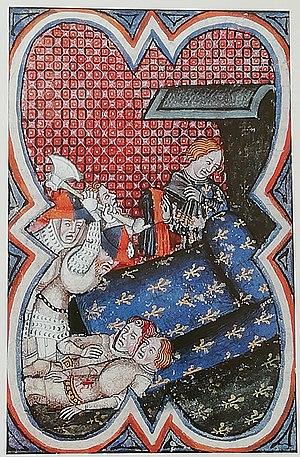
Cette page concerne l'année 1358 du calendrier julien.
Charles II de Navarre, dit « Charles le Mauvais » est roi de Navarre de 1349 à 1387 et comte d'Évreux de 1343 à 1378. Il est le fils de Philippe III de Navarre et de Jeanne II, fille du roi de France et de Navarre, Louis X le Hutin.
Charles V, dit « le Sage », est un roi de France de 1364 à 1380. Son règne marque la fin de la première partie de la guerre de Cent Ans : il réussit à récupérer la quasi-totalité des terres perdues par ses prédécesseurs, restaure l'autorité du pouvoir royal, et sort le Royaume d'une période difficile qui associe les défaites militaires lourdes de Crécy et Poitiers à la grande peste noire des années 1347-1351.
Étienne Marcel, né entre 1302 et 1310 et mort à Paris le 31 juillet 1358, est prévôt des marchands de Paris sous le règne de Jean le Bon. Il se retrouve à la tête du mouvement réformateur qui cherche à instaurer une monarchie française contrôlée en 1357, en affrontant le pouvoir royal exercé par le dauphin. Délégué du tiers état, il joue un rôle considérable au cours des états généraux tenus en pleine guerre de Cent Ans : ceux de 1355 avaient pour objectif le contrôle de la fiscalité, ceux de 1356 demandaient le prélèvement de nouveaux impôts et ceux de 1357 devaient régler le paiement de la rançon du roi Jean.